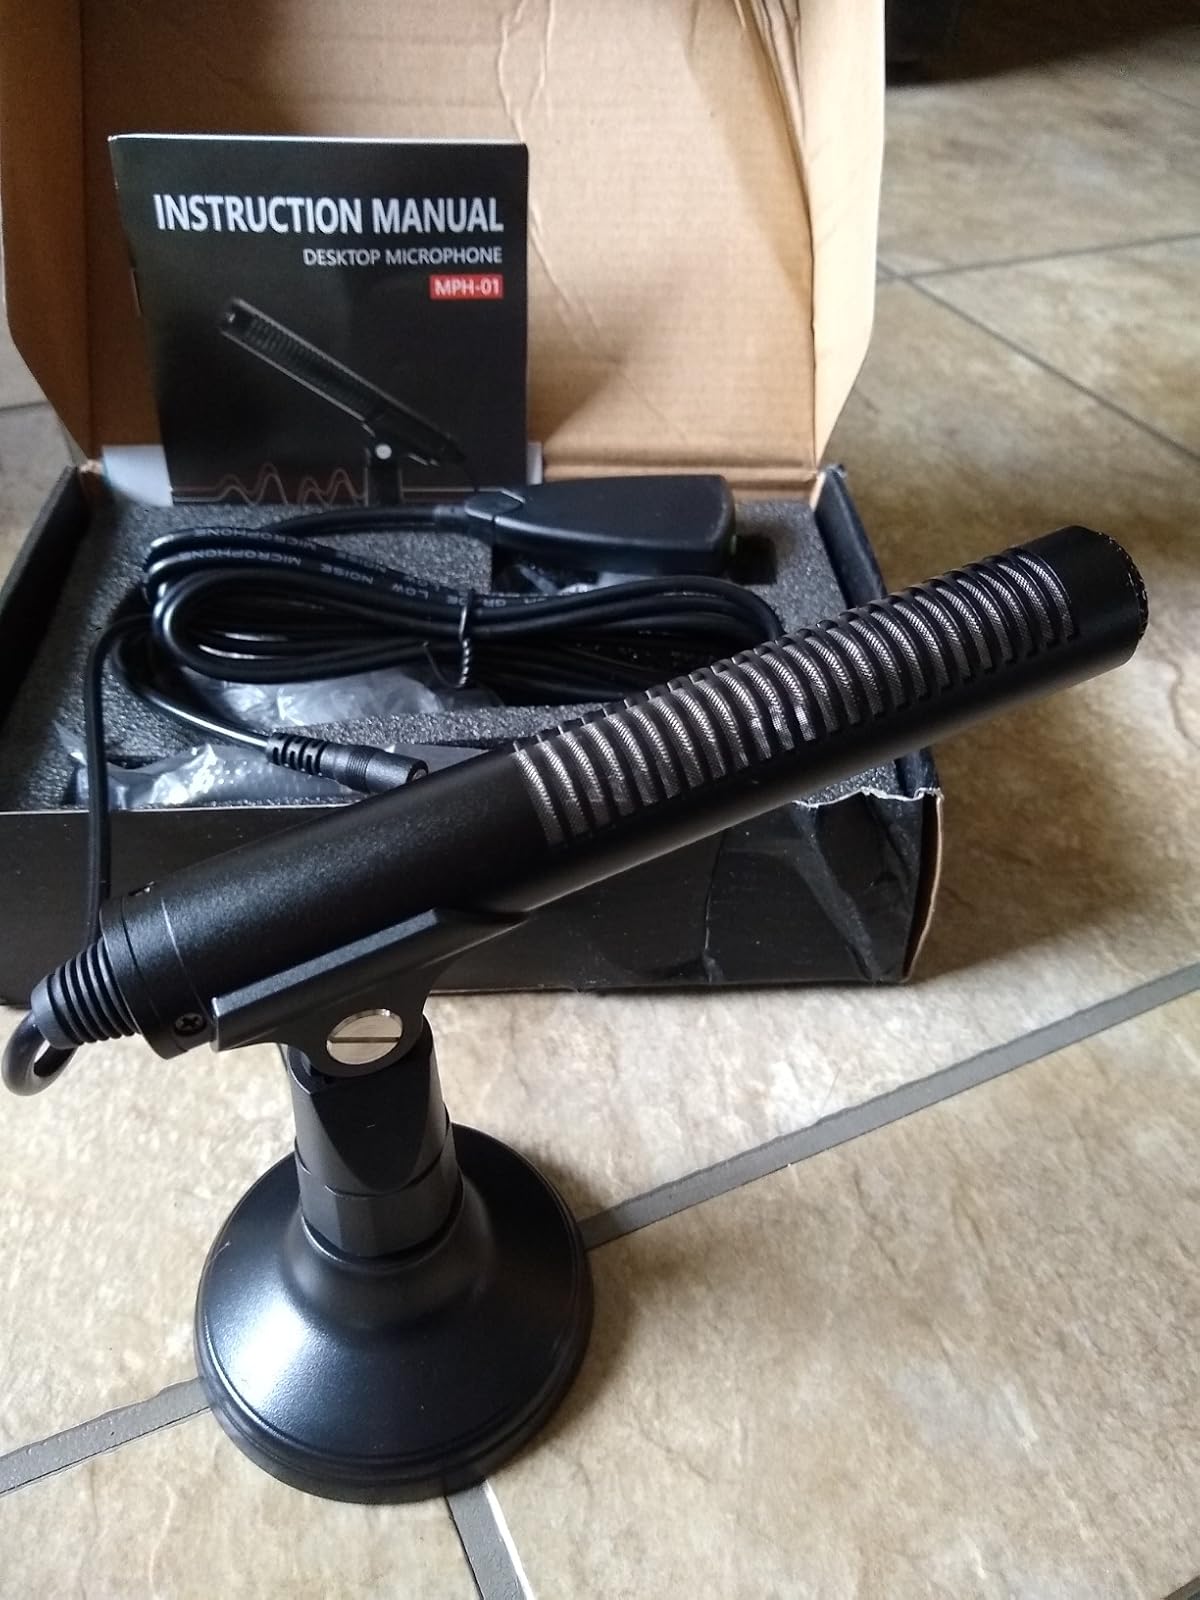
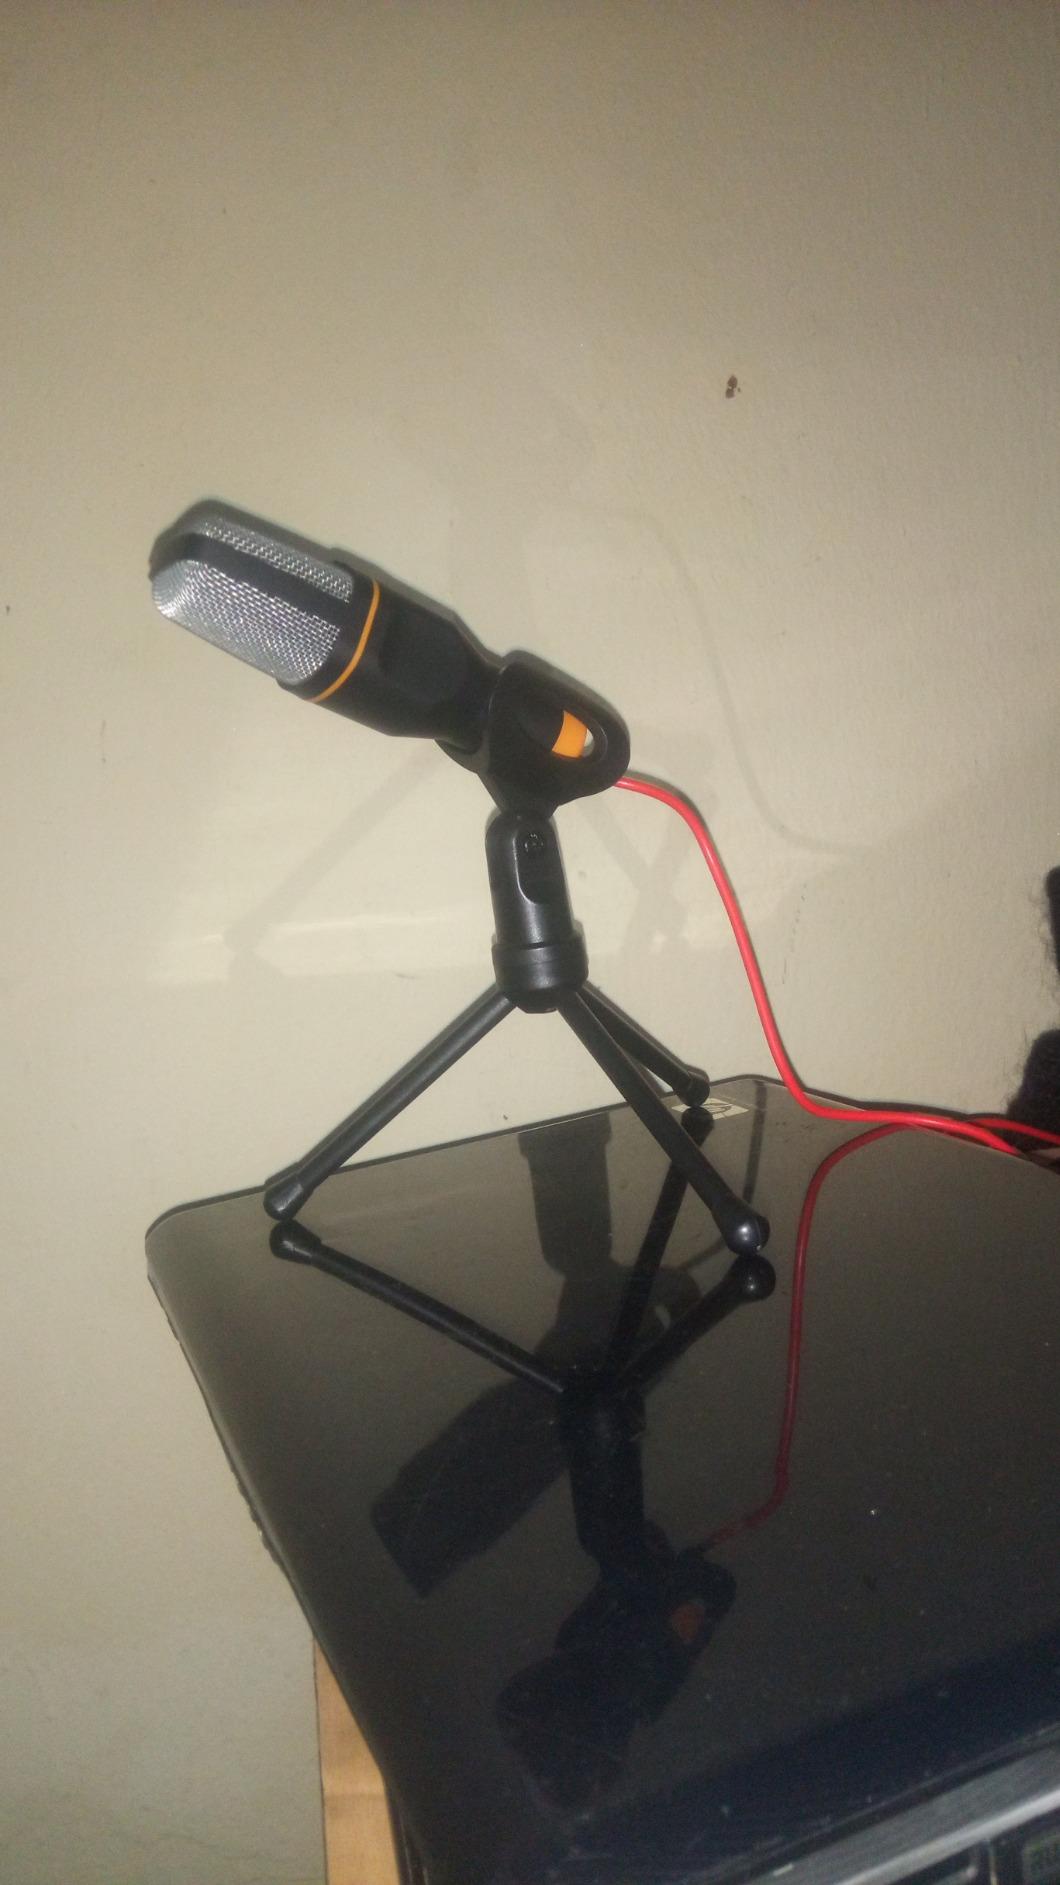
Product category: microphone
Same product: no